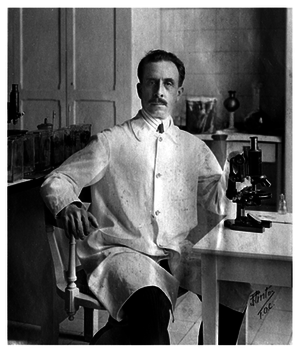
La trypanosomiase américaine ou maladie de Chagas est une forme de trypanosomiase, une maladie parasitaire qui sévit dans les régions tropicales d'Amérique du Sud et centrale. Elle est provoquée par Trypanosoma cruzi, un trypanosome qui est transmis par des réduves, sorte de punaises hématophages de la sous-famille des Triatominae, telles la vinchuca. Selon l'OMS près de 13 000 personnes meurent du mal de Chagas et 300 000 nouveaux cas se déclarent chaque année.